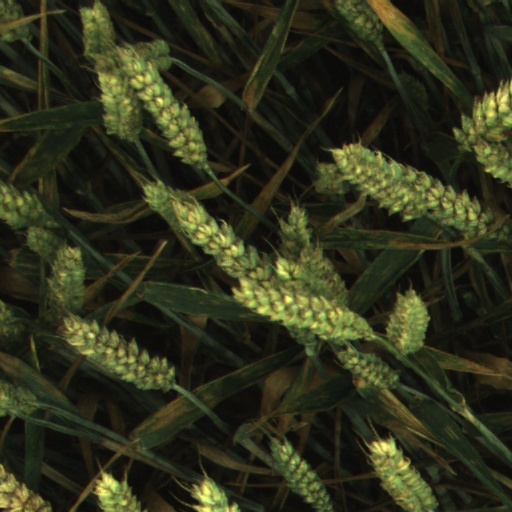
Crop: wheat